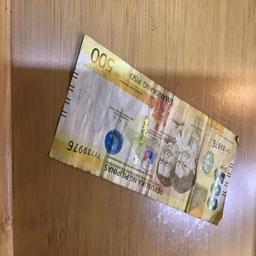
Label: 500_Front